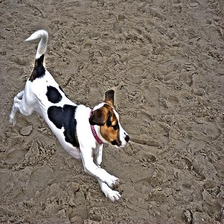
Species: dog
Breed: beagle